Jazmin Bean

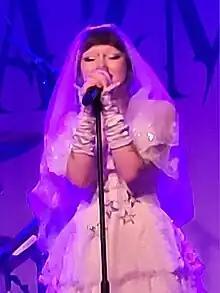
Bean performing in Cambridge, Massachusetts in 2023

Jasmine Adams (born 7 February 2003), known professionally as Jazmin Bean, is an English singer, songwriter, and makeup artist. Born and raised in London, they first gained attention online for their "extreme" makeup looks. They self-released their first extended play "Worldwide Torture" in 2019, which was later reissued in 2020 through Interscope and Island Records. Their debut album "Traumatic Livelihood" was released on 23 February 2024.